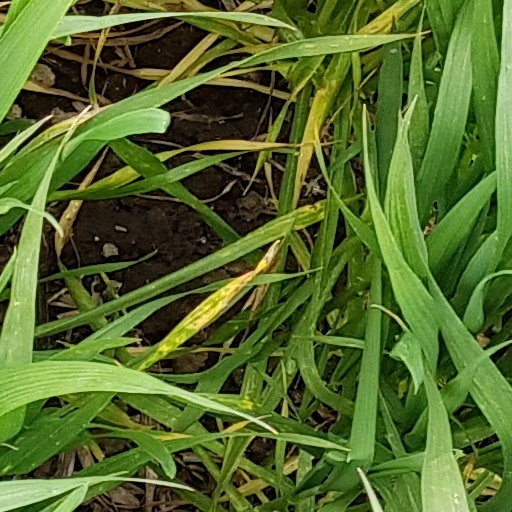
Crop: wheat